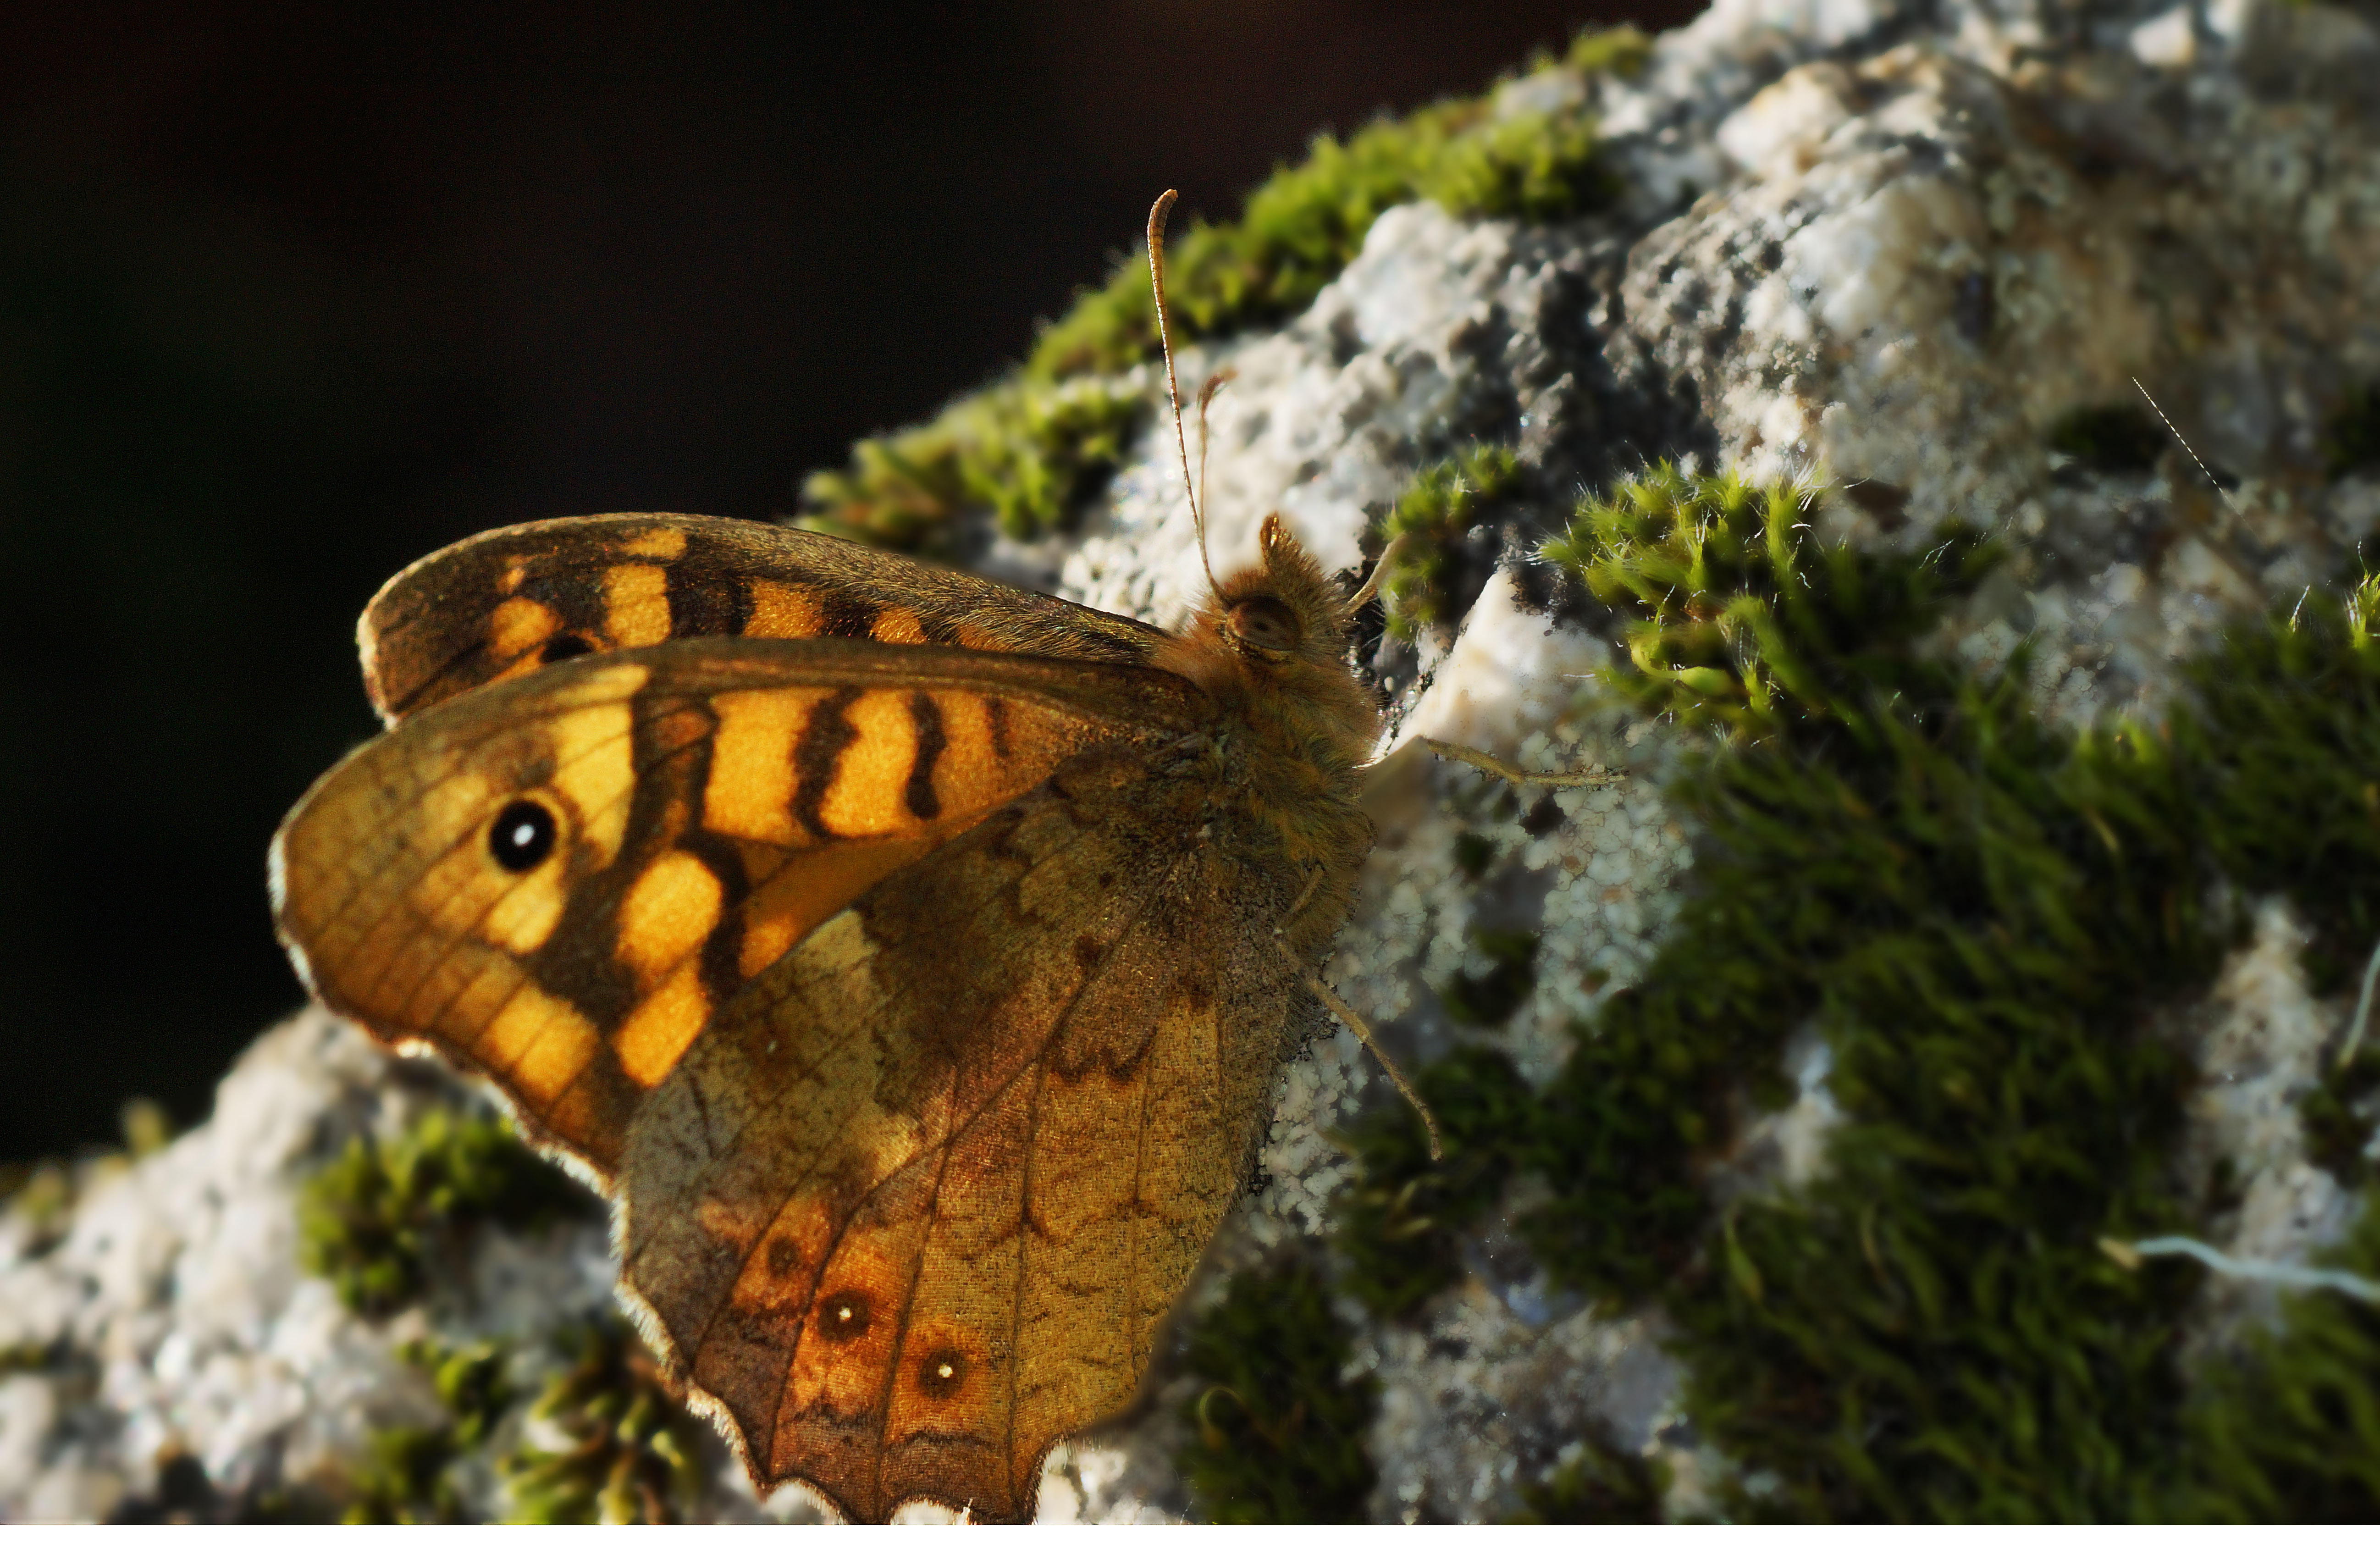
nature, leaf, flower, photo, wildlife, insect, macro, moth, butterfly, fauna, invertebrate, close up, 100mm, animals, naturaleza, butterflies, a77, minolta, g, ggl1, gaby1, xovesphoto, animales, mariposas, sonya77, minolta100mm, gphoto, xelodegalicia, macro photography, organism, gabrielcoru a, pollinator, moths and butterflies, lycaenid